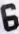
Number: 6